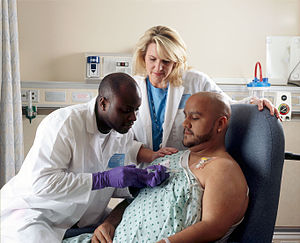
Kemoterapi
En patient modtager kemoterapi
Kemoterapi er en metode til behandling af kræft, hvor man anvender cellegifte til at bremse cellernes deling eller cellernes stofskifte og dermed kræftens spredning i kroppen.